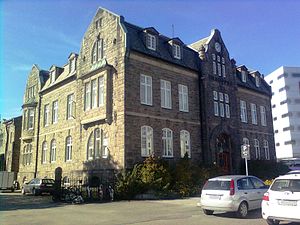
Toldbod
Den gamle toldbod i Trondheim.
En toldbod er den gængse betegnelse for den havnelokalitet, hvor importerede varer toldberigtiges og toldafgifterne erlægges, og hvor varerne kunne oplægges med henblik på reeksport.